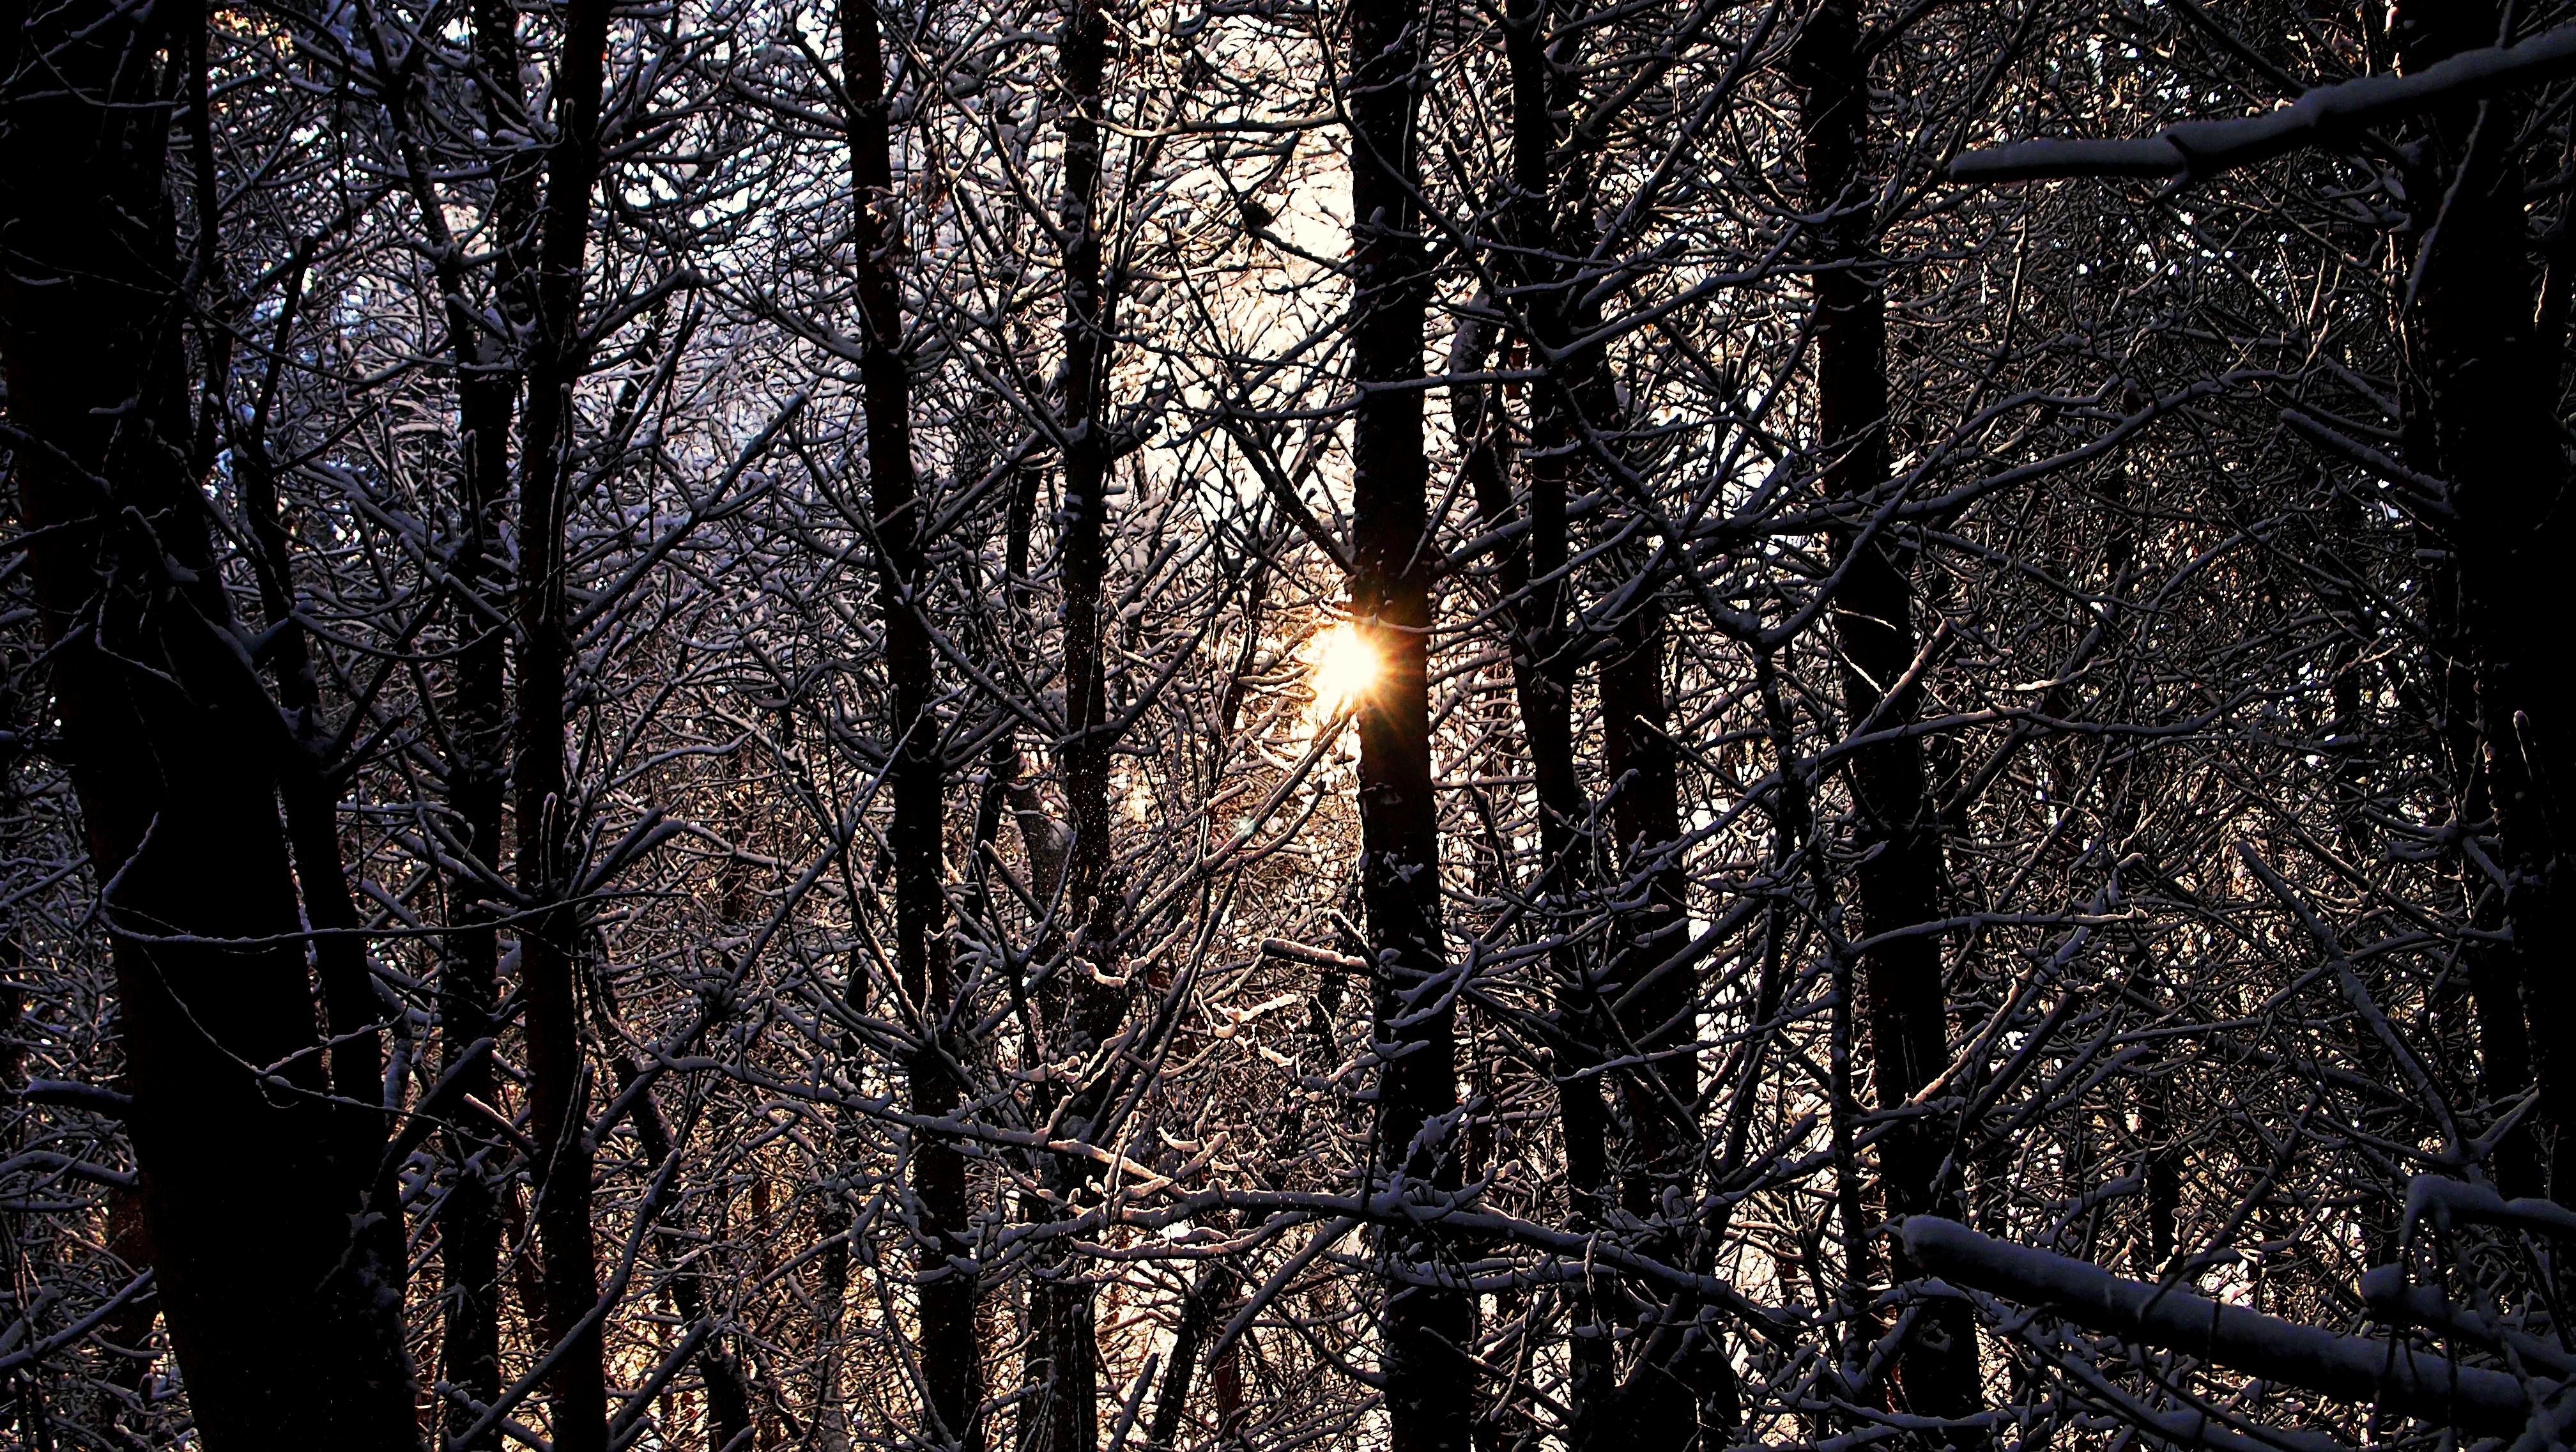
tree, nature, forest, branch, snow, cold, winter, light, plant, sky, wood, sun, white, night, sunlight, morning, frost, trunk, atmosphere, evening, snowy, darkness, twig, winter landscape, netherlands, branches, forests, deciduous, grove, vista, woodland, freezing, phenomenon, snow landscape, old growth forest, woody plant, computer wallpaper, temperate coniferous forest, spruce fir forest